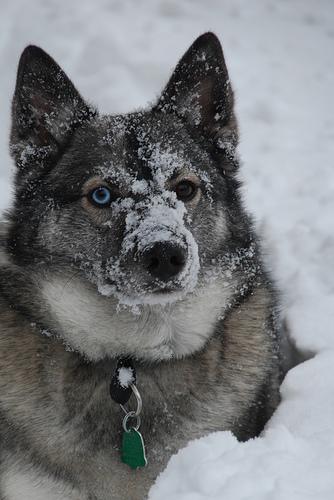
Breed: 217-n000046-Norwegian_elkhound